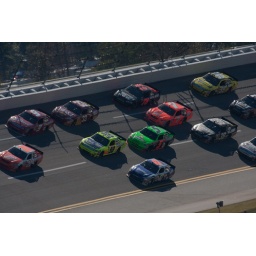
With the restrictor plates in the fuel system these cars all go about the same speed